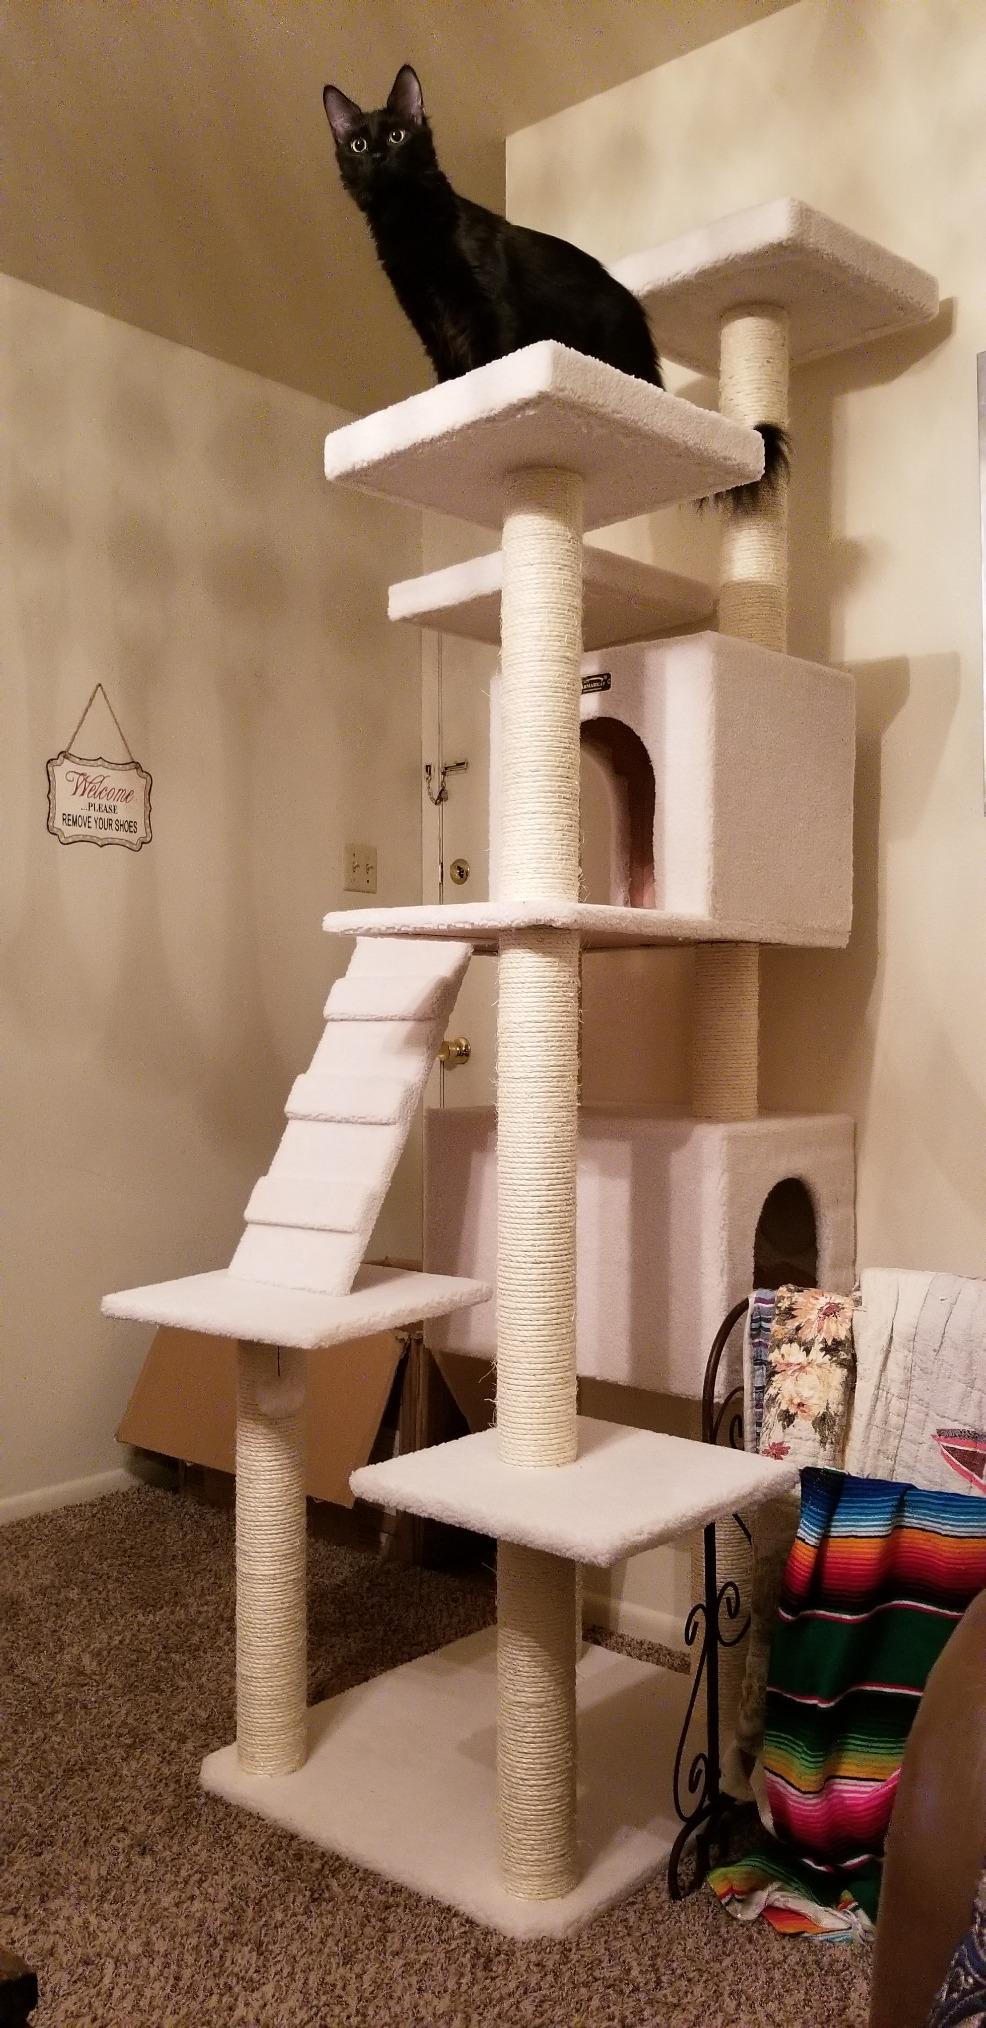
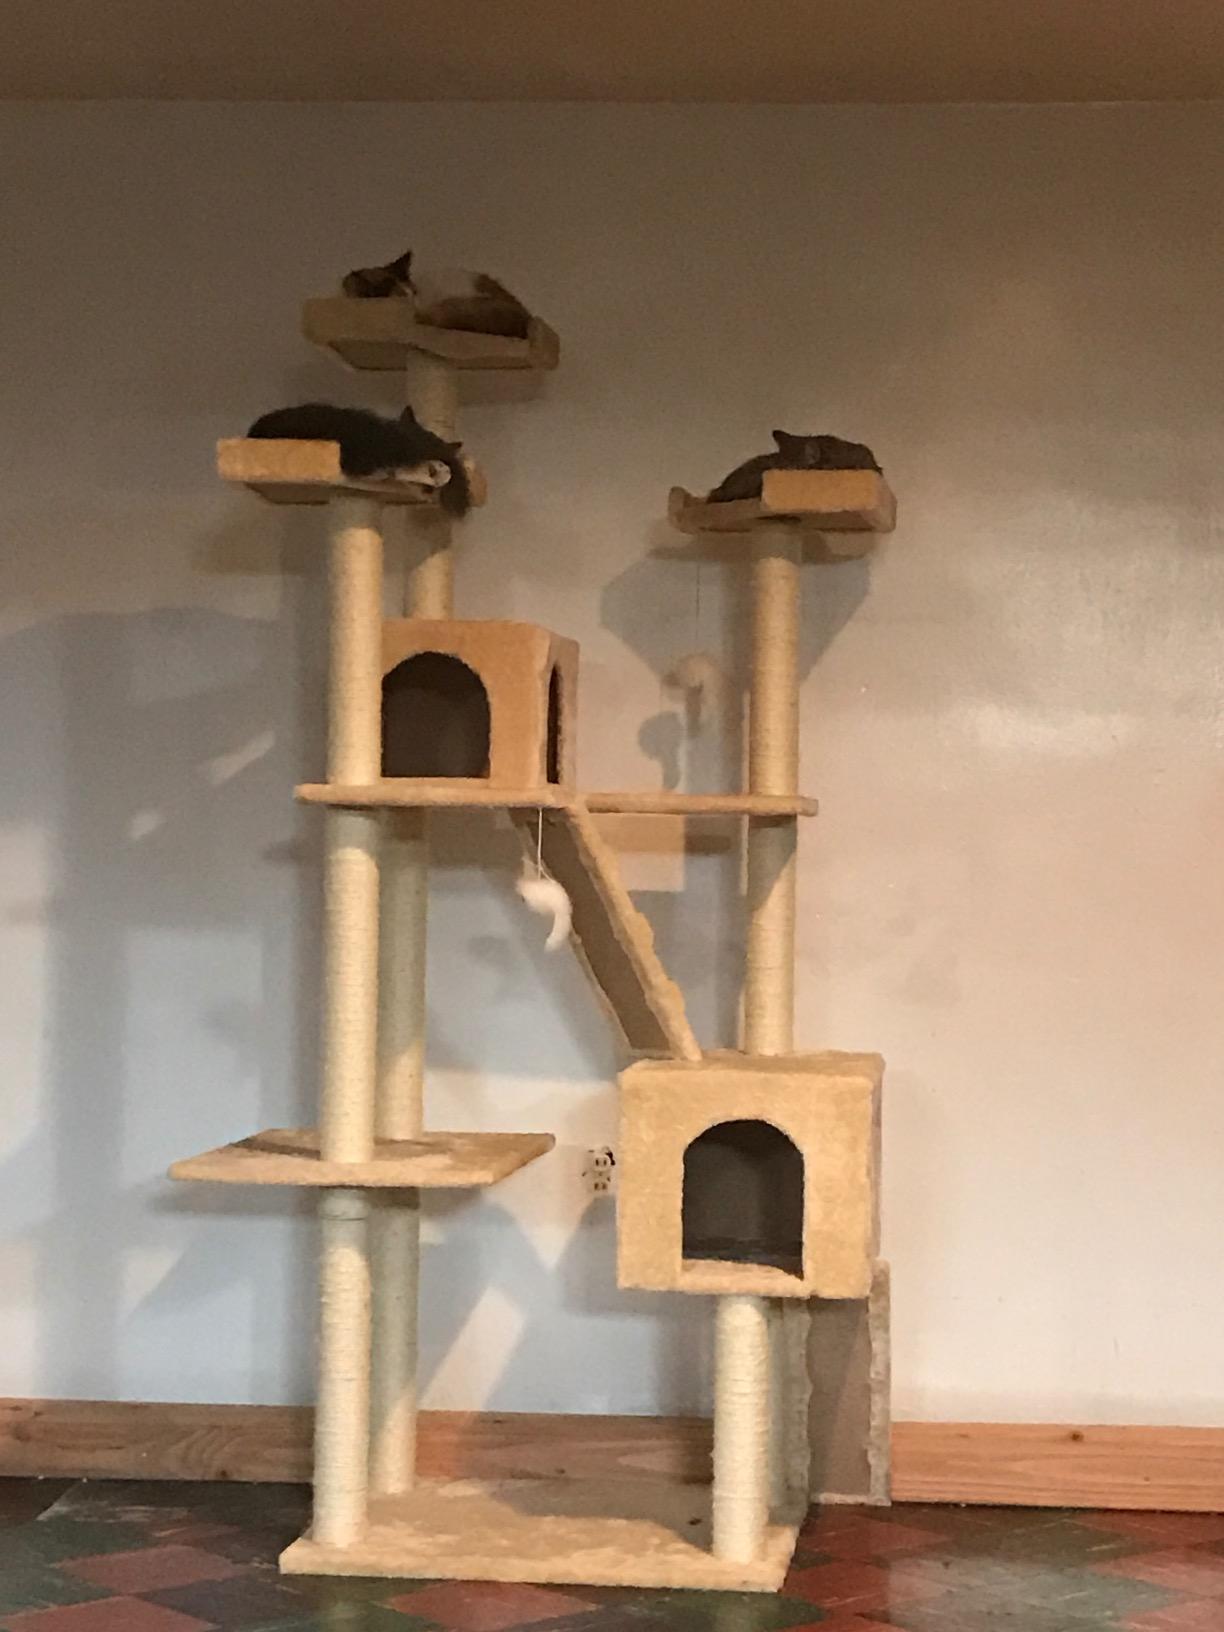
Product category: items_cat tree
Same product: no